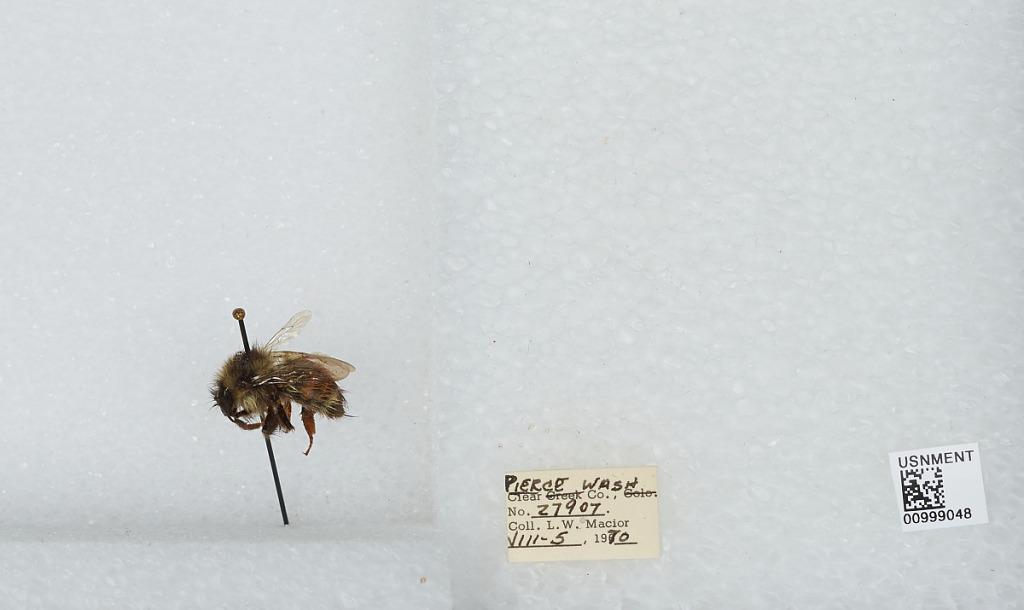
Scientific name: Bombus (Pyrobombus) melanopygus Nylander
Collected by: L. Macior
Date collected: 1970-8-5
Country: United States
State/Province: Washington
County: Pierce
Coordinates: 47.05, -122.12